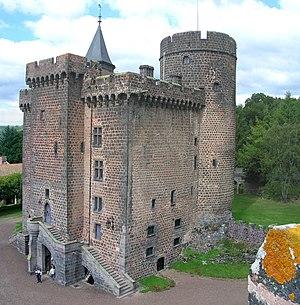
Giwald est un aristocrate d'époque mérovingienne, fils du comte d'Auvergne Sigewald.